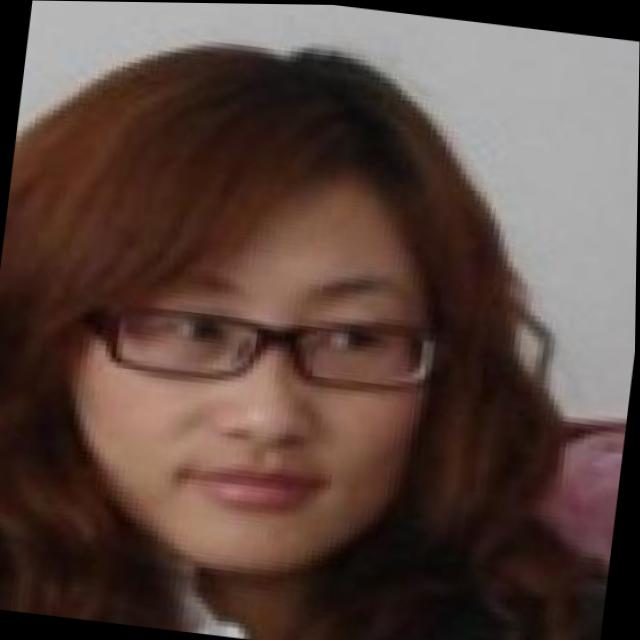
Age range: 21-44